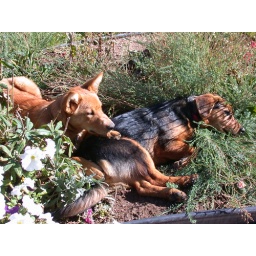
murphy and maggie in flower bed 5